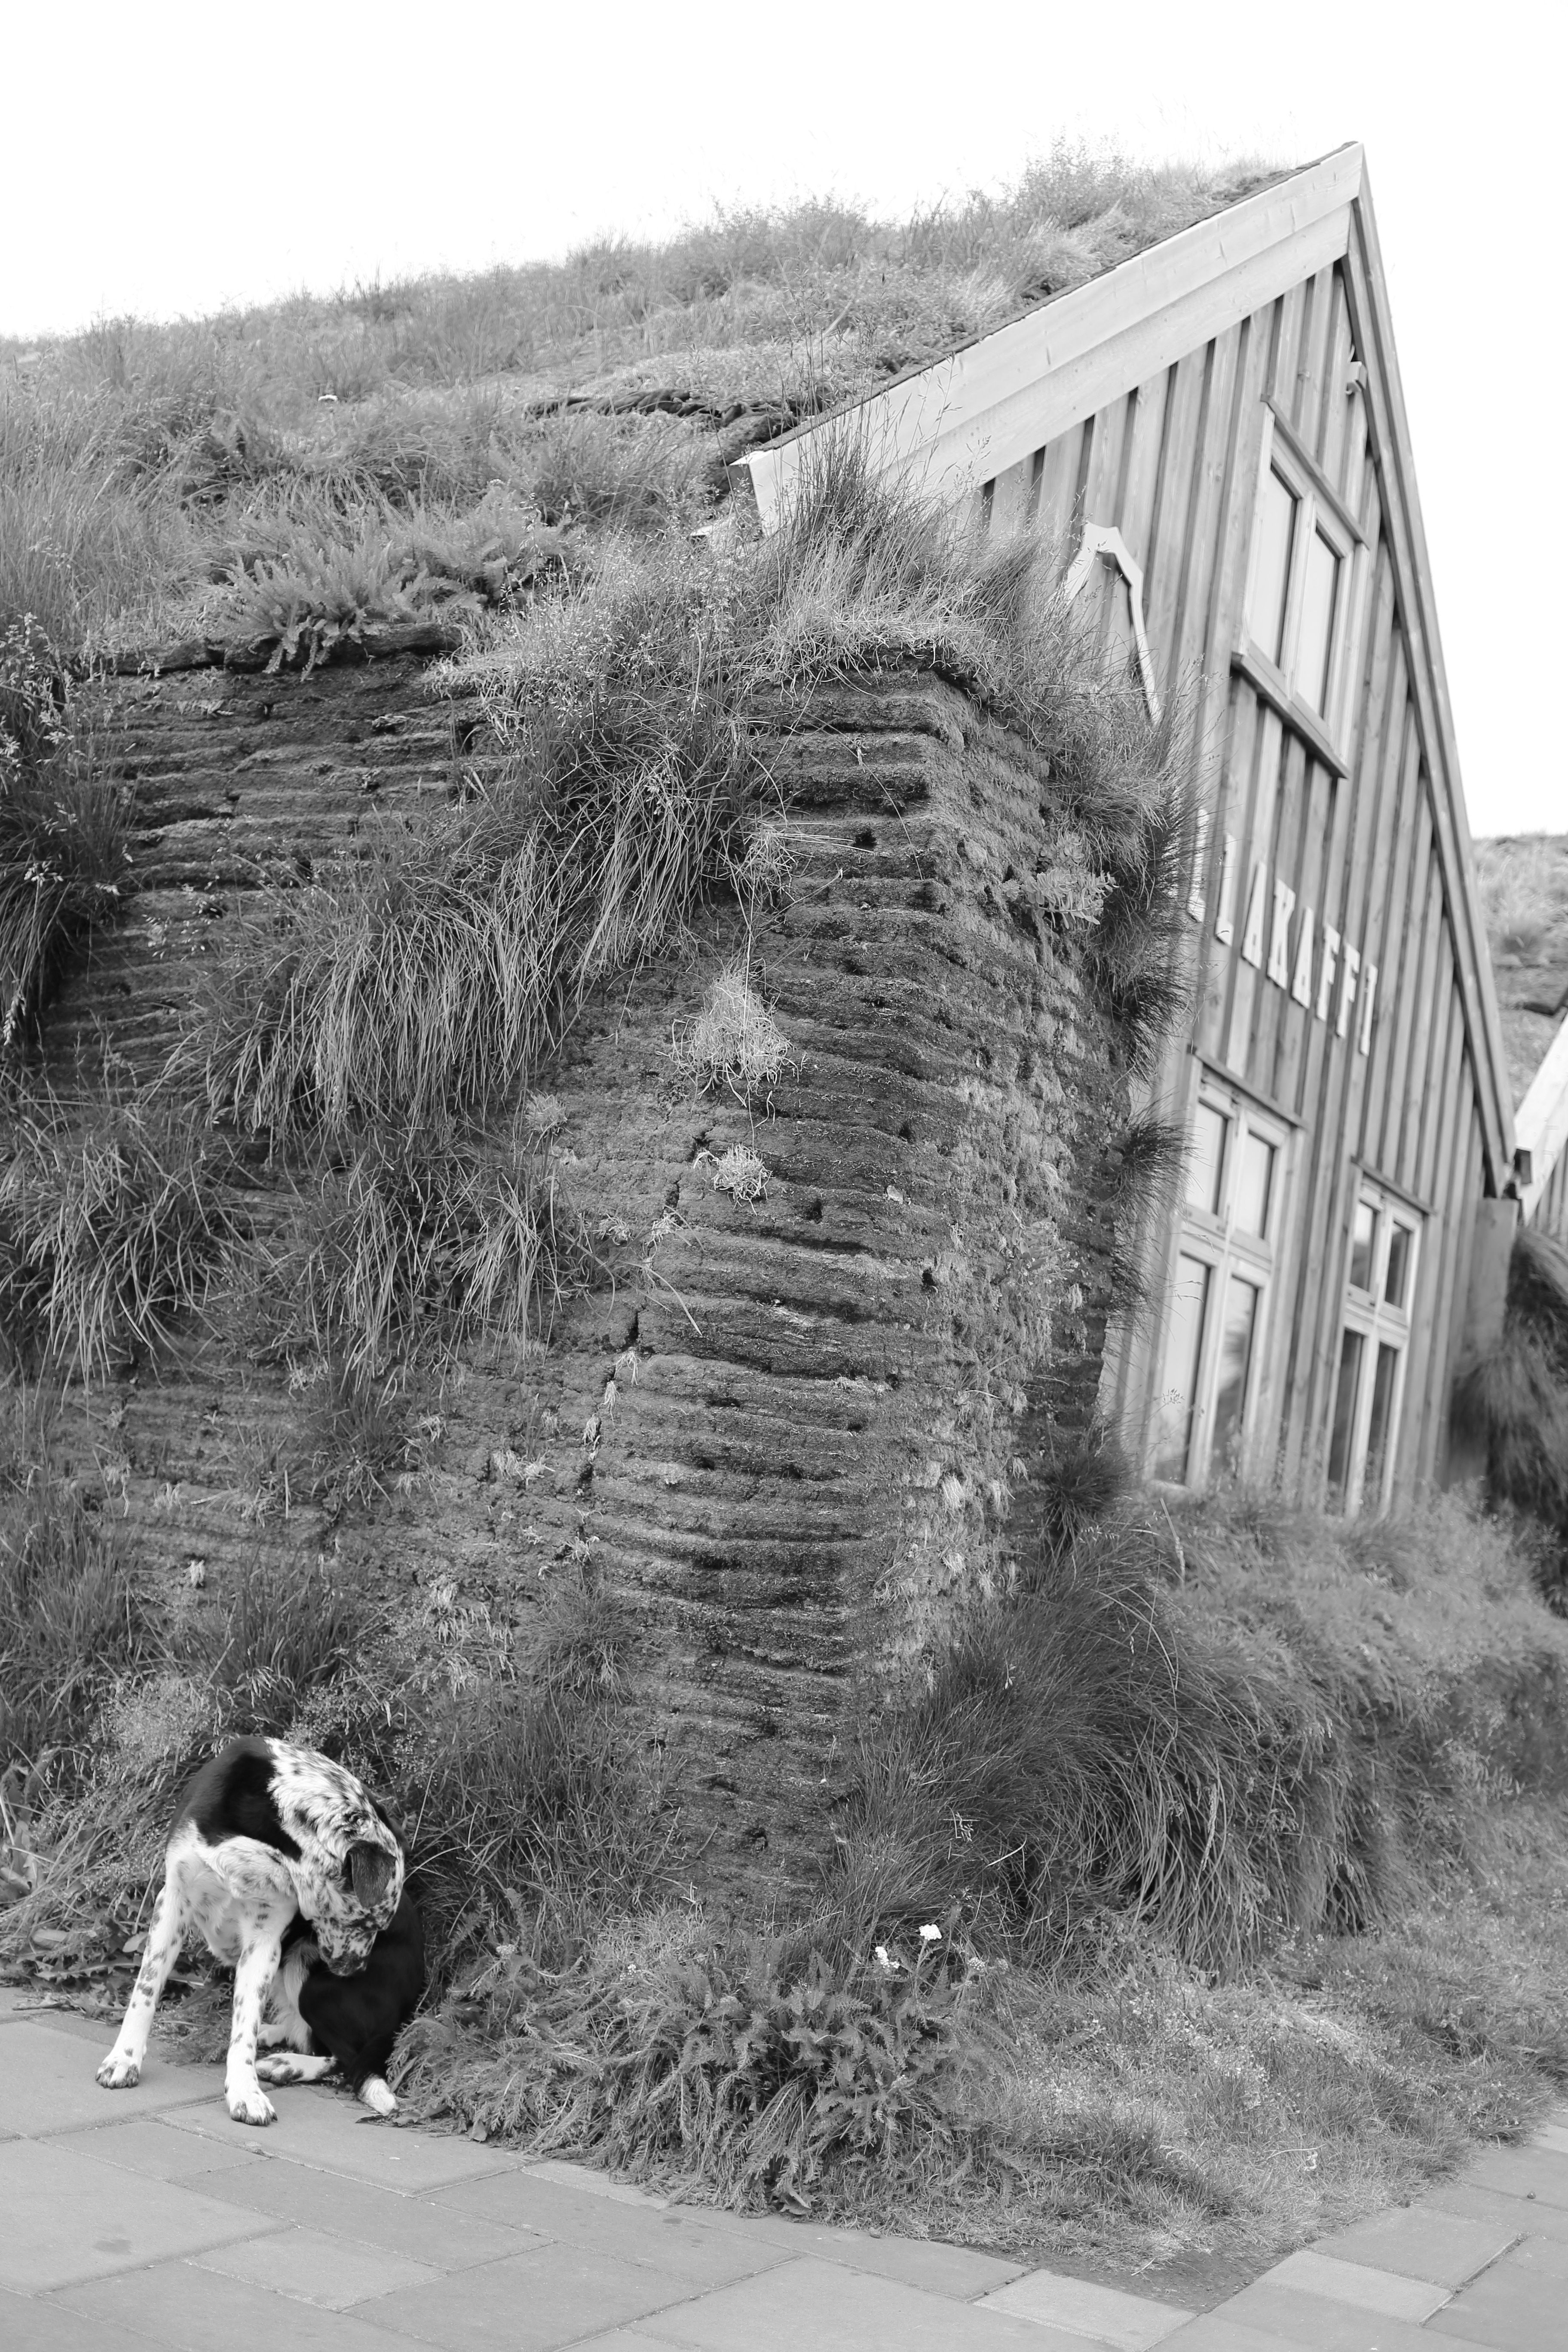
black and white, house, old, dog, village, iceland, monochrome, wooden house, old house, sketch, monochrome photography, wooden cottage, bezludzie